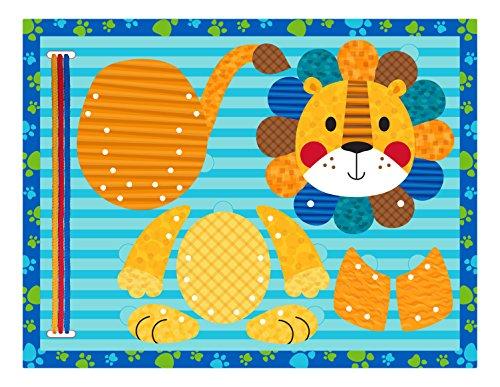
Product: Stephen Joseph Lacing Puzzle, Lion
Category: Toys & Games | Puzzles
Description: SPECIAL FEATURES: Nine lacing card puzzle pieces and three 14" laces on each puzzle give your child everything they need to put a character together.
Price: $5.25
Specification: ProductDimensions:10.8x0x7.5inches|ItemWeight:10.4ounces|ShippingWeight:10.4ounces(Viewshippingratesandpolicies)|DomesticShipping:ItemcanbeshippedwithinU.S.|InternationalShipping:ThisitemcanbeshippedtoselectcountriesoutsideoftheU.S.LearnMore|ASIN:B013H29XUK|Itemmodelnumber:SJ113977|Manufacturerrecommendedage:36months-7years